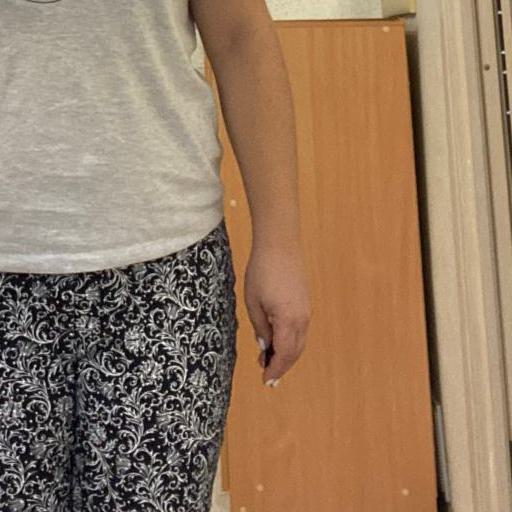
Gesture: no_gesture